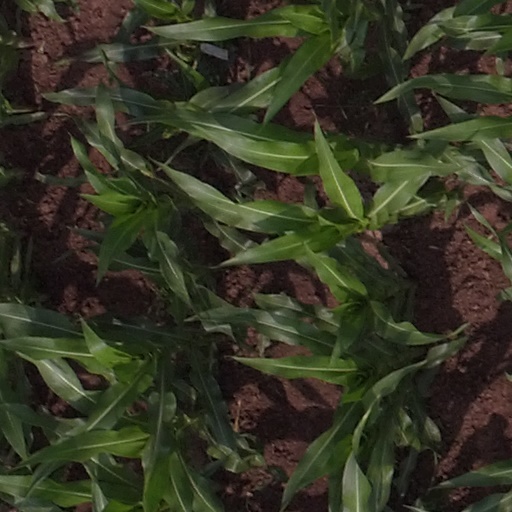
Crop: maize; corn